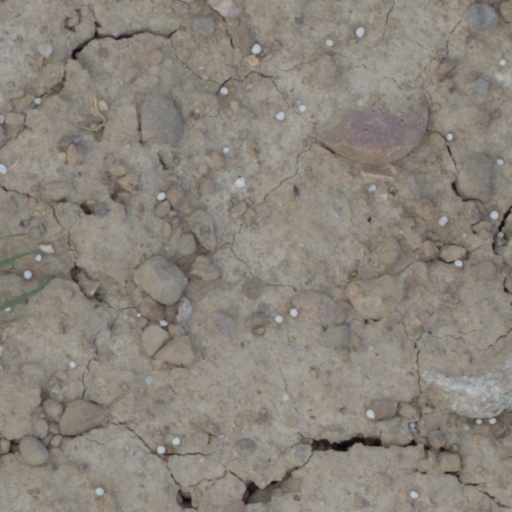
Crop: wheat